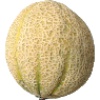
Label: cantaloupe